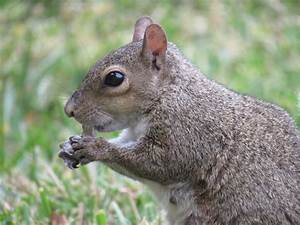
Label: squirrel